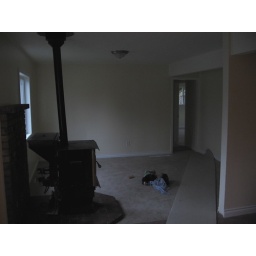
ugly pellet stove in family room. Back doors lead to master bedroom and bathrooms (also spare bedroom)